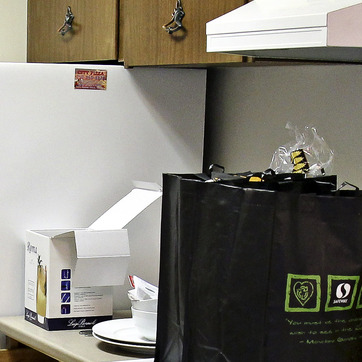
Material: paper